16 mm film

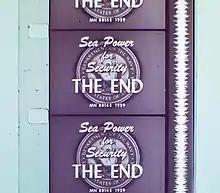
16 mm sound movie showing a variable-width sound track on single-perforation film stock

16 mm film is a historically popular and economical gauge of film. 16 mm refers to the width of the film (about inch); other common film gauges include 8 mm and 35 mm. It is generally used for non-theatrical (e.g., industrial, educational, television) film-making, or for low-budget motion pictures. It also existed as a popular amateur or home movie-making format for several decades, alongside 8 mm film and later Super 8 film. Eastman Kodak released the first 16 mm "outfit" in 1923, consisting of a Ciné-Kodak camera, Kodascope projector, tripod, screen and splicer, for US$335. RCA-Victor introduced a 16 mm sound movie projector in 1932, and developed an optical sound-on-film 16 mm camera, released in 1935.